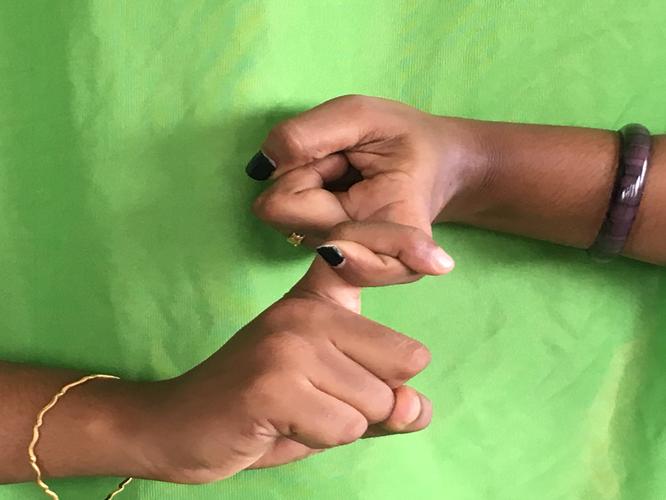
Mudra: Pasha
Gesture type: double_hand